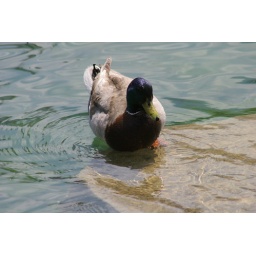
Even the ducks are cute in Switzerland... July 2008